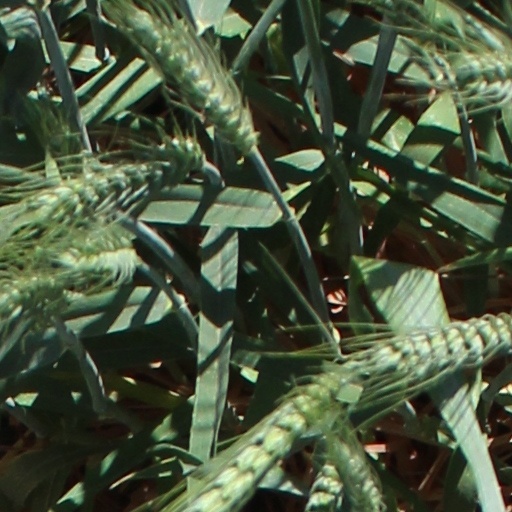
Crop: wheat